Long Point Wildlife Refuge

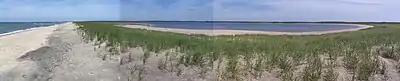
Panorama including Tisbury Great Pond (June 2021)

Long Point Wildlife Refuge is a wildlife refuge and nature reserve located in West Tisbury, Massachusetts. The property is owned by The Trustees of Reservations; it has grown in size since its first purchase in 1979.